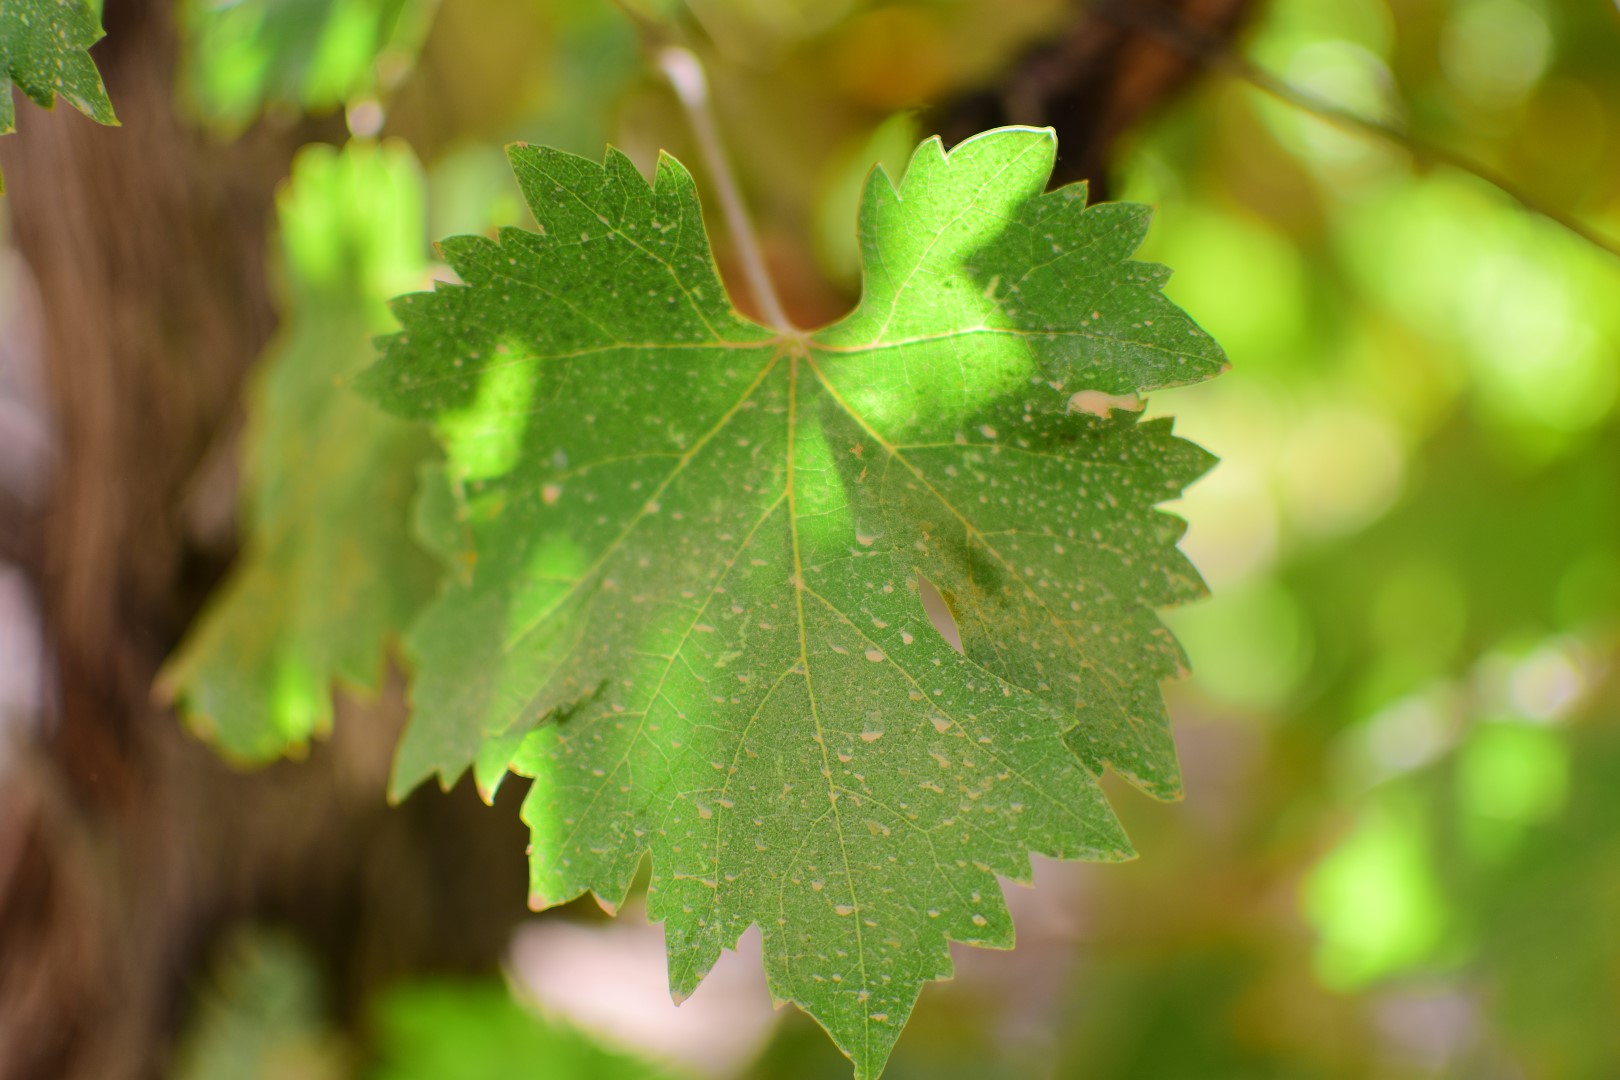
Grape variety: Shdah